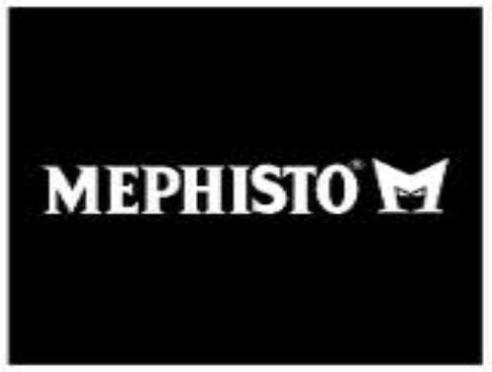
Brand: mephisto
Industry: Clothes